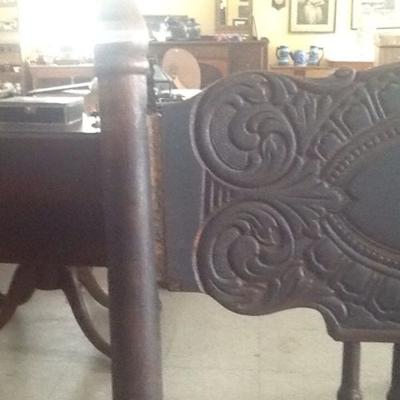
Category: chair